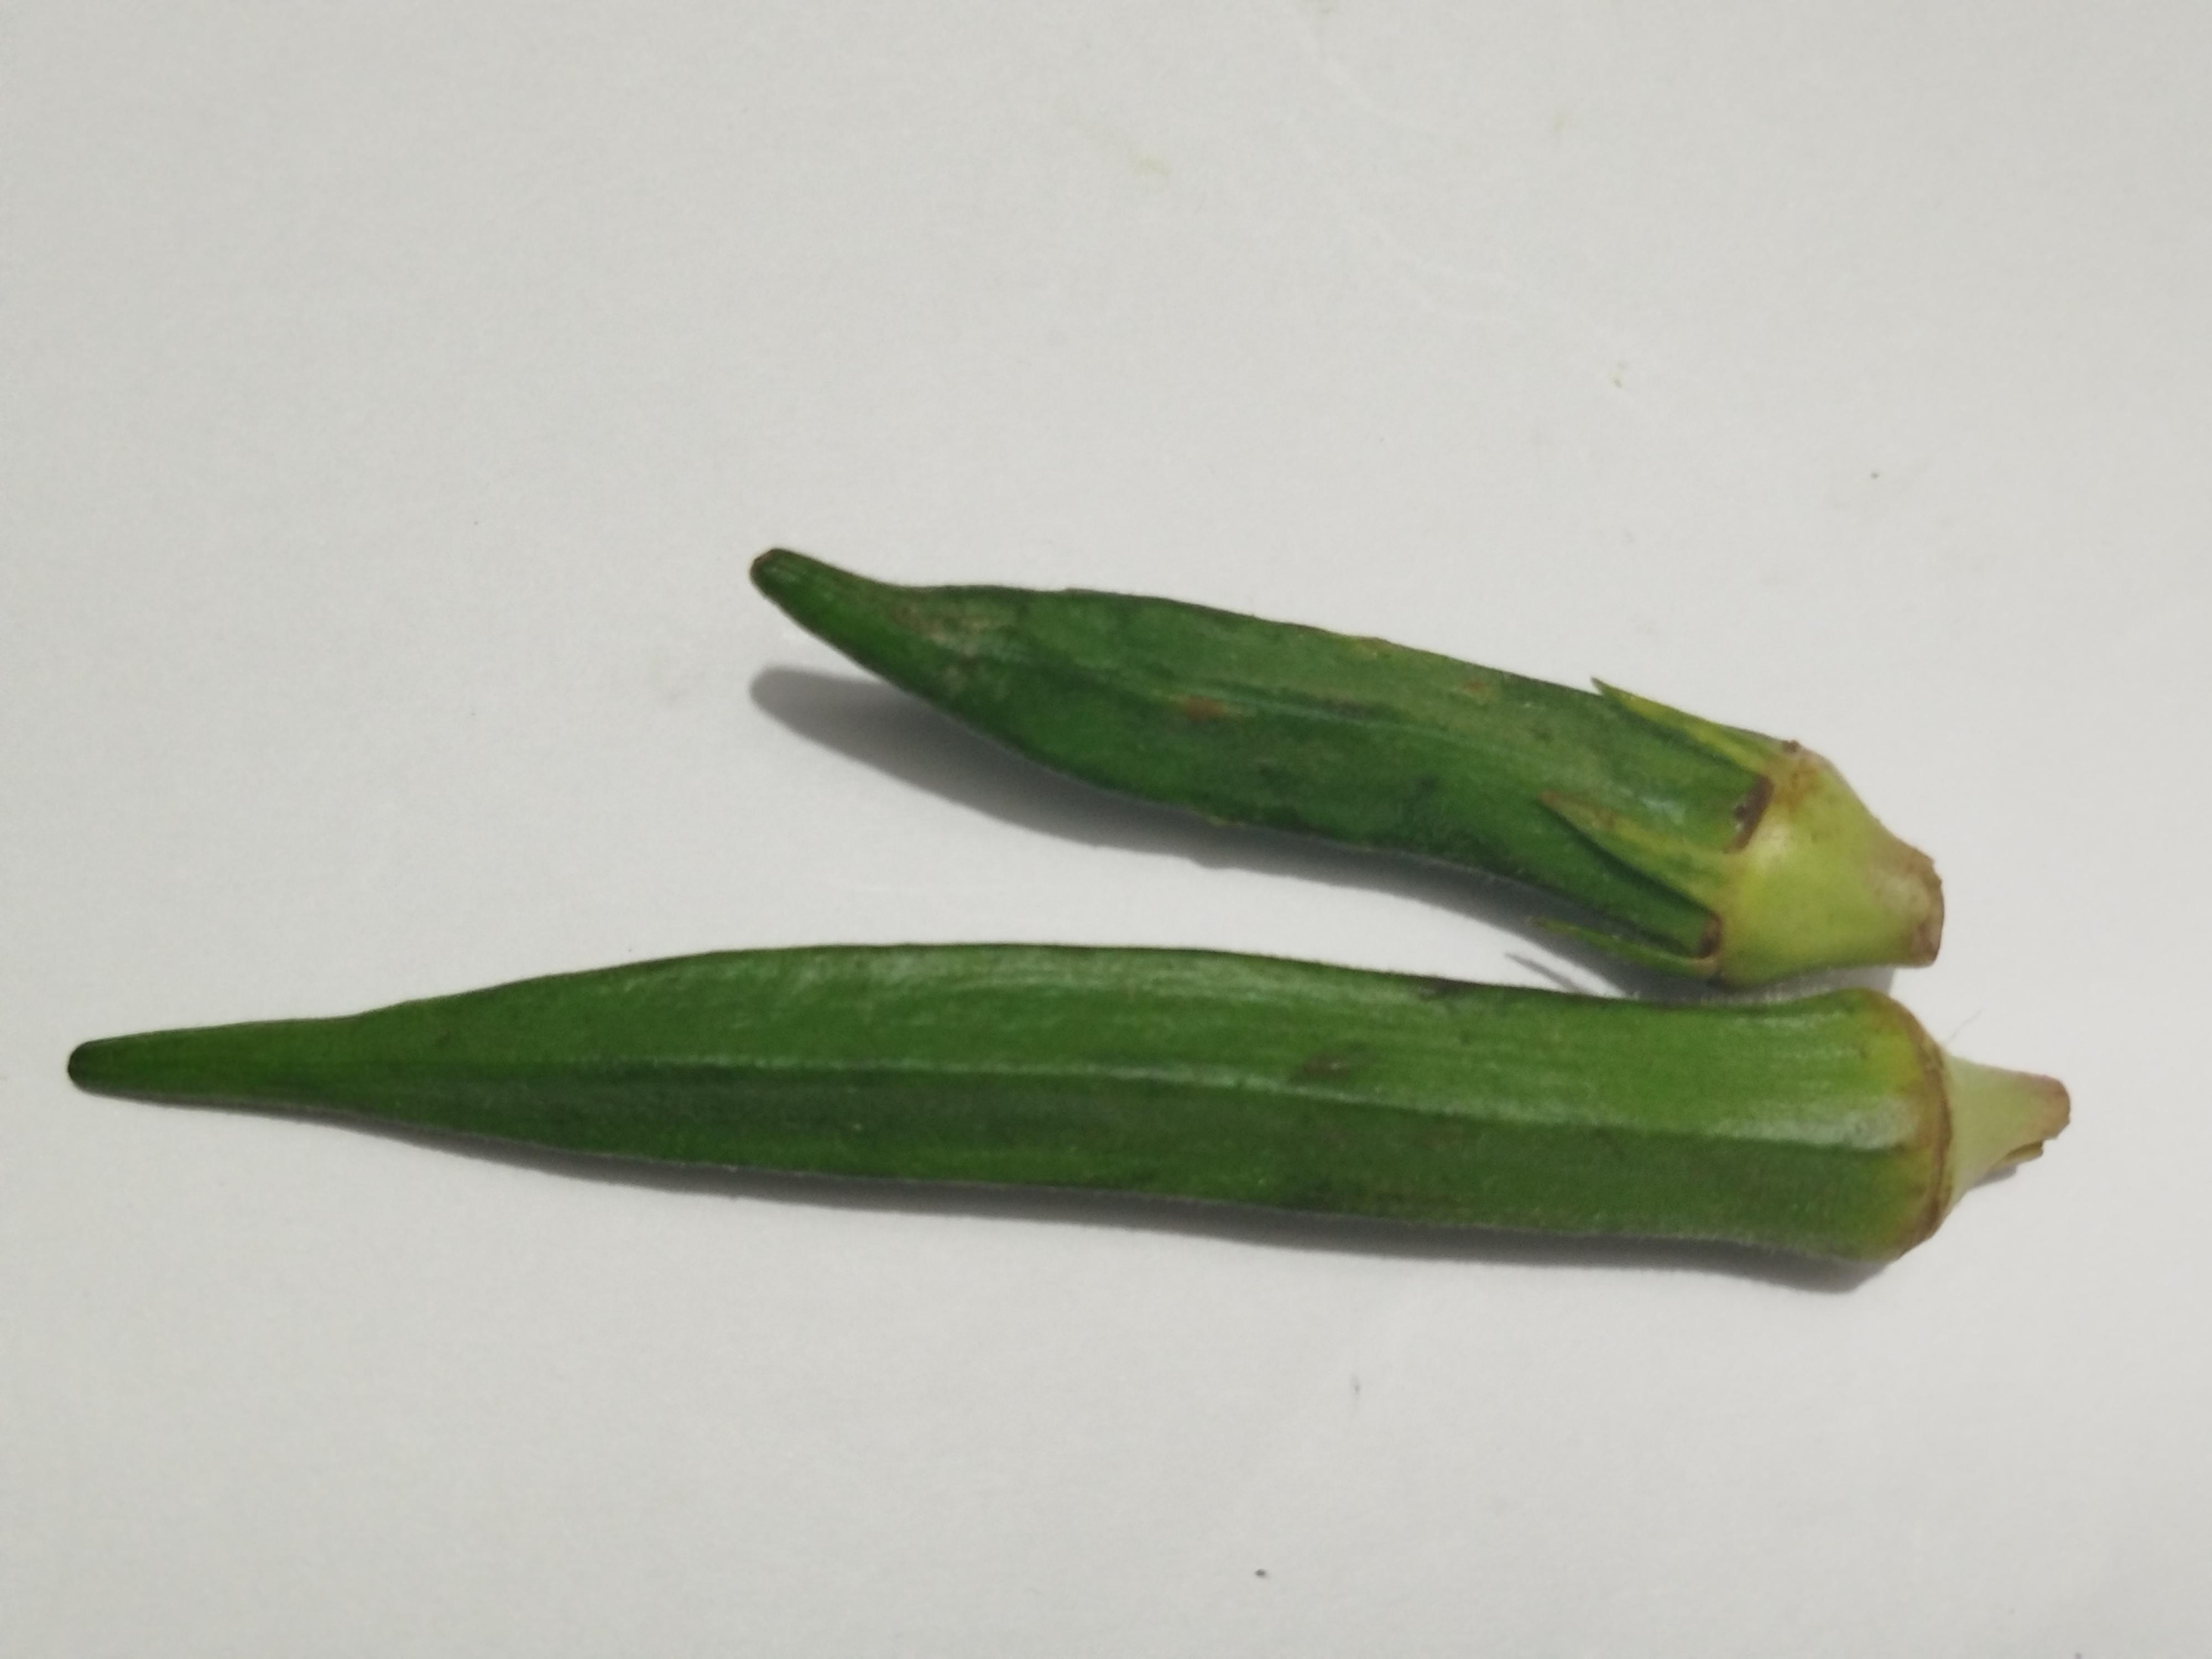
Label: Ladies finger